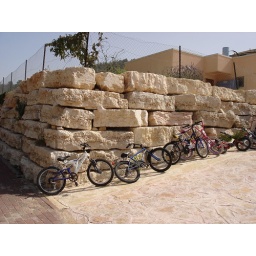
Bicycles against a stone wall